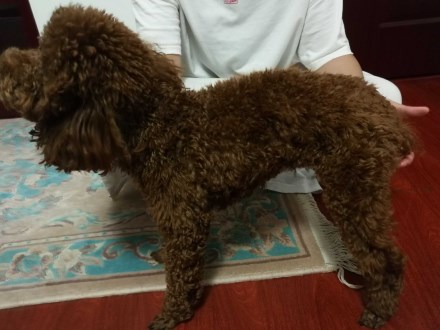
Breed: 7449-n000128-teddy